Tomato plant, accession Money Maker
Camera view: vertical (180 deg); turntable rotation: 240 degrees
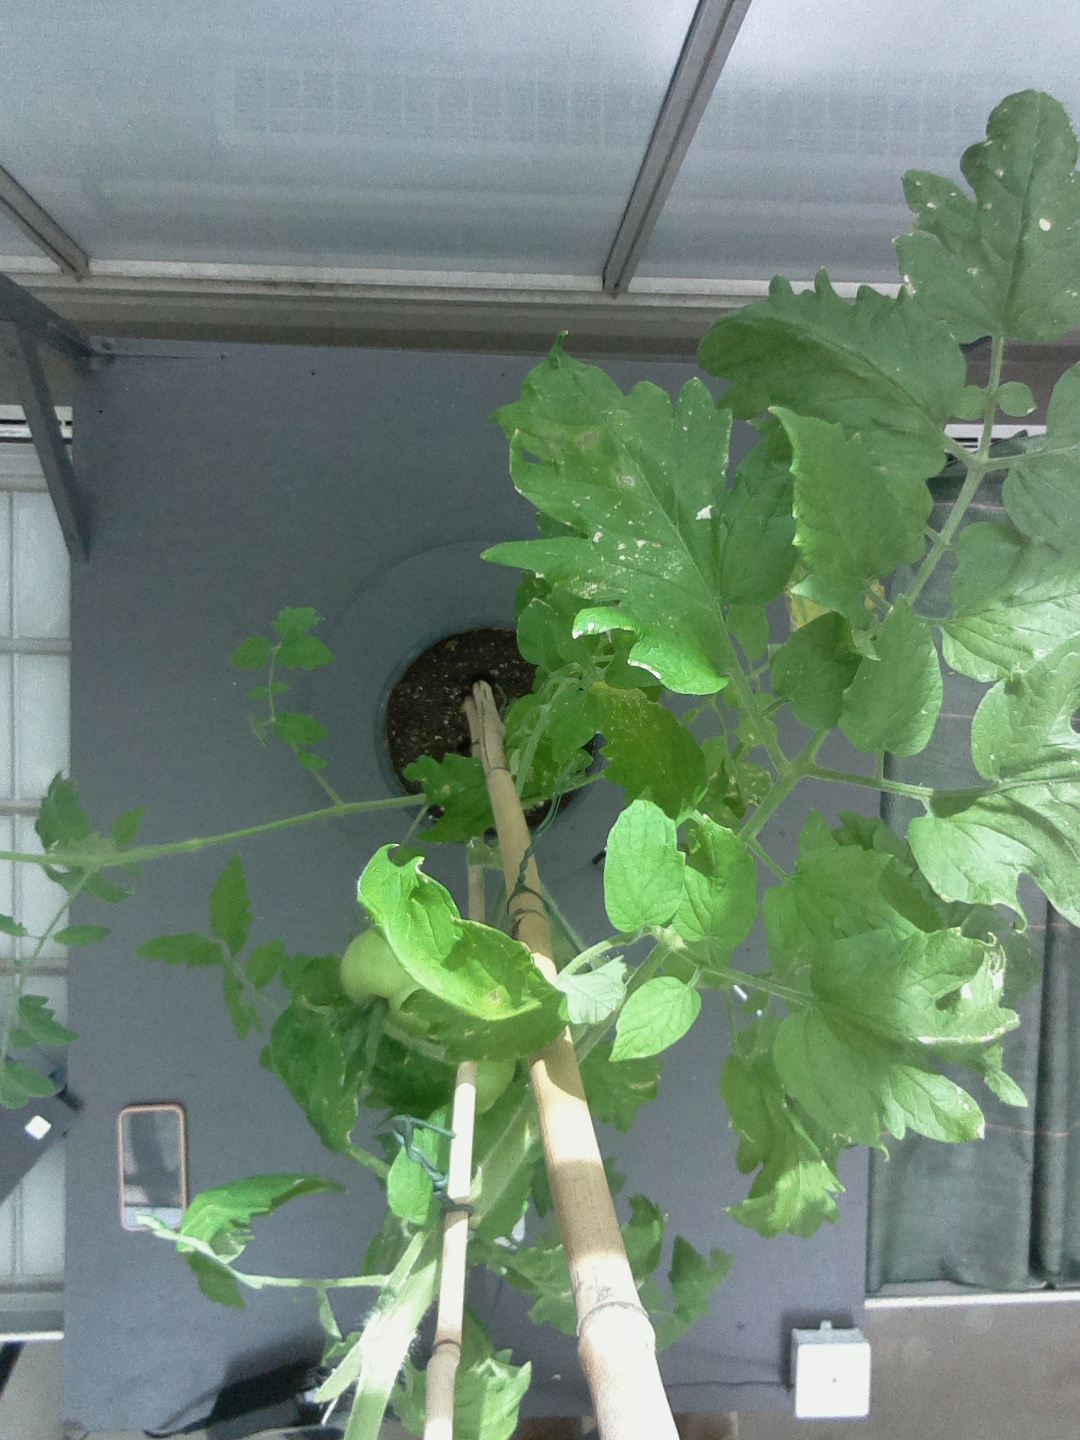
BBCH growth stage 79: 90% -100% of final fruit size